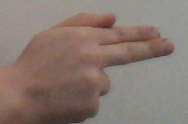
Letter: ghain